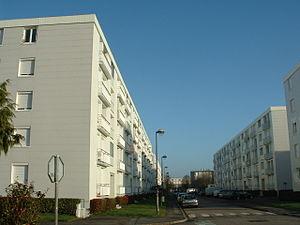
Rezé [ʁəze] anciennement ratiatum est une commune située en France, dans le département de la Loire-Atlantique, en région Pays de la Loire, chef-lieu d'un canton qui porte son nom. Située dans le Pays nantais, Rezé a par ailleurs donné son nom au pays de Retz, pays traditionnel dont elle fut la capitale originelle.